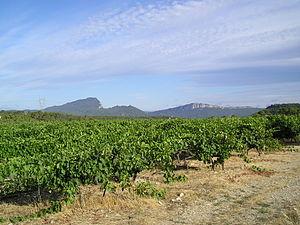
Dans l'Hérault, au nord-ouest de Guzargues, les vignes du Plan d'Auzières au premier plan. Au loin, le Pic Saint-Loup à à gauche, le château de Montferrand au centre et l'Hortus à droite sont photographiés depuis le sud-est.
Le pic-saint-loup est un vin français, produit à la limite entre l'Hérault et le Gard, au nord de Montpellier, juste au pied des Cévennes.